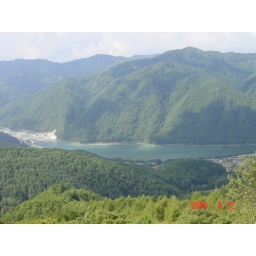
Great road in the mountain and view of the valley near Ina -shi